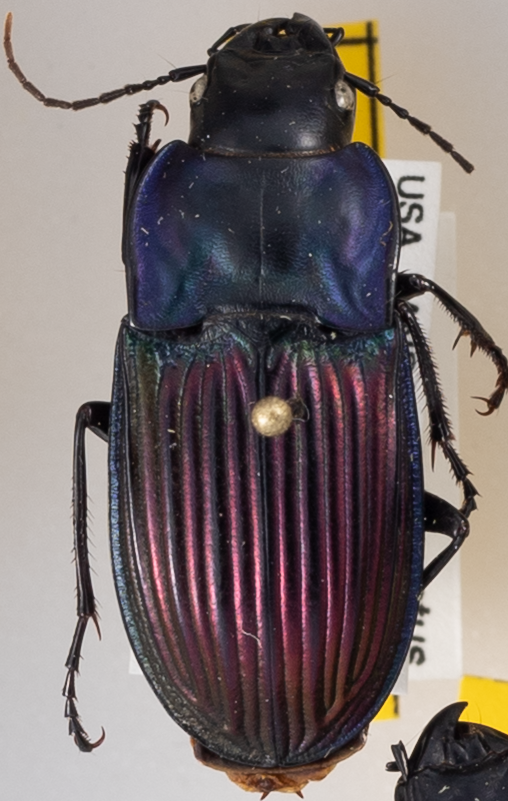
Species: Dicaelus purpuratus
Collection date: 2015-07-28
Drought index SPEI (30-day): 1.69
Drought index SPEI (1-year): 1.064
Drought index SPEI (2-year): -0.114